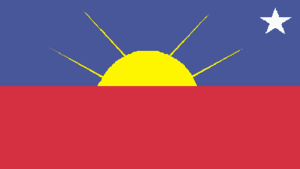
Península de Macanao ou Macanao est l'une des onze municipalités de l'État de Nueva Esparta au Venezuela. Son chef-lieu est Boca de Río. En 2011, la population s'élève à 26 423 habitants.